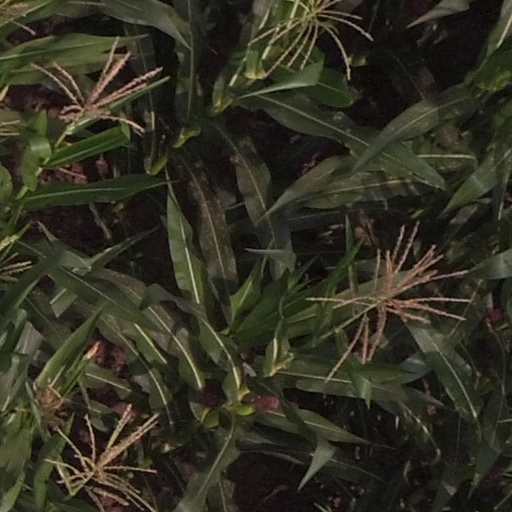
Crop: maize; corn